Prohibited political parties in Germany

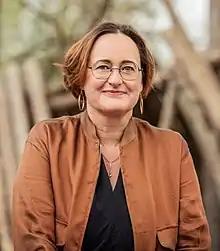
In 2024, Martina Renner ("pictured") and other Bundestag members called for the prohibition of Alternative for Germany.

Attempts to prohibit the Free German Workers' Party and the "National Liste" in 1994 both failed as neither met the